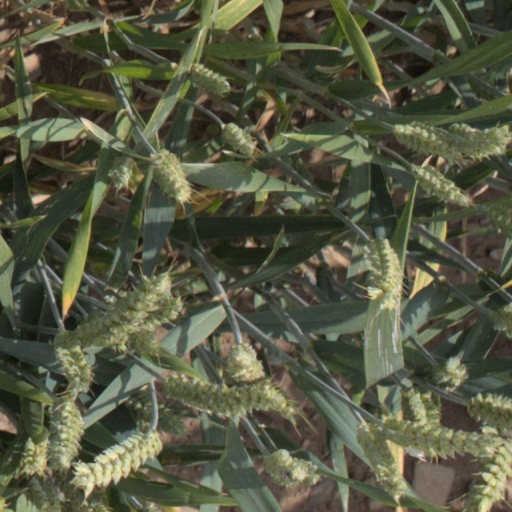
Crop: wheat